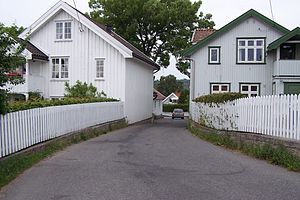
Son (Norge)
Son er en tætbebyggelse i Vestby kommune i Viken fylke i Norge. Den lille havneby er kendt for sine maleriske hvide træhuse og sine kunsthandler. Son vågner til liv om sommeren, men er meget stille om vinteren.